Maple Leaf Sports & Entertainment

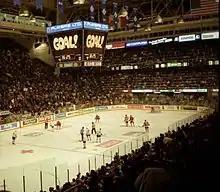
The Toronto Maple Leafs, the primary asset of MLGL for many years, play a home game at the Gardens in 1994

The corporation's roots can be traced back to 1927, when Conn Smythe organized a group of investors to purchase Toronto's premier hockey franchise, the Toronto St. Patricks of the National Hockey League (NHL), which had won Stanley Cup championships in 1918 (as the Toronto Arenas) and 1922, from a group headed by Charles Querrie. The club was playing poorly and minority partner Jack Bickell contacted Smythe about becoming coach of the team. However, Smythe told Bickell that he was more interested in buying a stake in the team. Not long after, with the team in trouble financially due to majority owner Querrie having lost a lawsuit to former Toronto Blueshirts owner Eddie Livingstone over ownership of the franchise, Querrie put the St. Pats up for sale and agreed in principle to sell them to C. C. Pyle for $200,000, who planned to move the team to Philadelphia. After Bickell contacted Smythe to inform him of the sale, Smythe persuaded Querrie that civic pride was more important than money and put together a syndicate that bought the St. Pats. Smythe himself invested $10,000 of his own money and his group contributed $75,000 up front and a further $75,000 due 30 days later, with Bickell retaining his $40,000 share in the team. The deal was finalized on Valentine's Day, and the new owners quickly renamed the team the Toronto Maple Leafs, after the national symbol of Canada. Smythe attributed his choice of a maple Leaf for the logo to his experiences as a Canadian Army officer and prisoner of war during World War I. Later that year, Smythe bought the junior hockey Toronto Marlboros of the Ontario Hockey Association to serve as a developmental team for Maple Leafs.